Günter Kehr

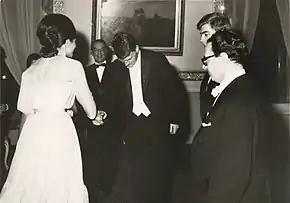
After a concert of the Kehr Trio at the Marble Palace in Tehran on 13 April 1965, Farah Diba greets (from left) cellist Bernhard Braunholz, violist Volker David Kirchner and Kehr.

In 1948, Kehr founded the Kehr Trio, a string trio which played for decades in changing formations. In 1950 and 1951, they took part in the Darmstädter Ferienkurse of contemporary music, where Kehr was a violin instructor from the beginning in 1946. With violist Georg Schmidt and cellist Kurt Herzbruch, they played Ernst Krenek's string trio, and Felix Petyrek's "Gethsemane" for female voice and string trio, with . The trio toured in South America, North Africa and the Near East. They played concerts such as in Basel in 1959, with violist again Schmidt and cellist Hans Münch-Holland, performing string trios by Beethoven, Ernst von Dohnányi, and Max Reger. In the 1960s, the trio was formed by Kehr and his former students, violist Volker David Kirchner and cellist Bernhard Braunholz, on tours including Tehran. In 1968, they recorded the piano quartets by Johannes Brahms with pianist Jacqueline Eymar.